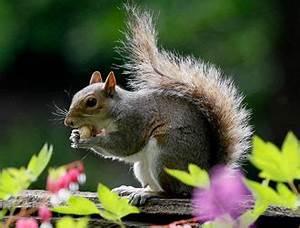
squirrel